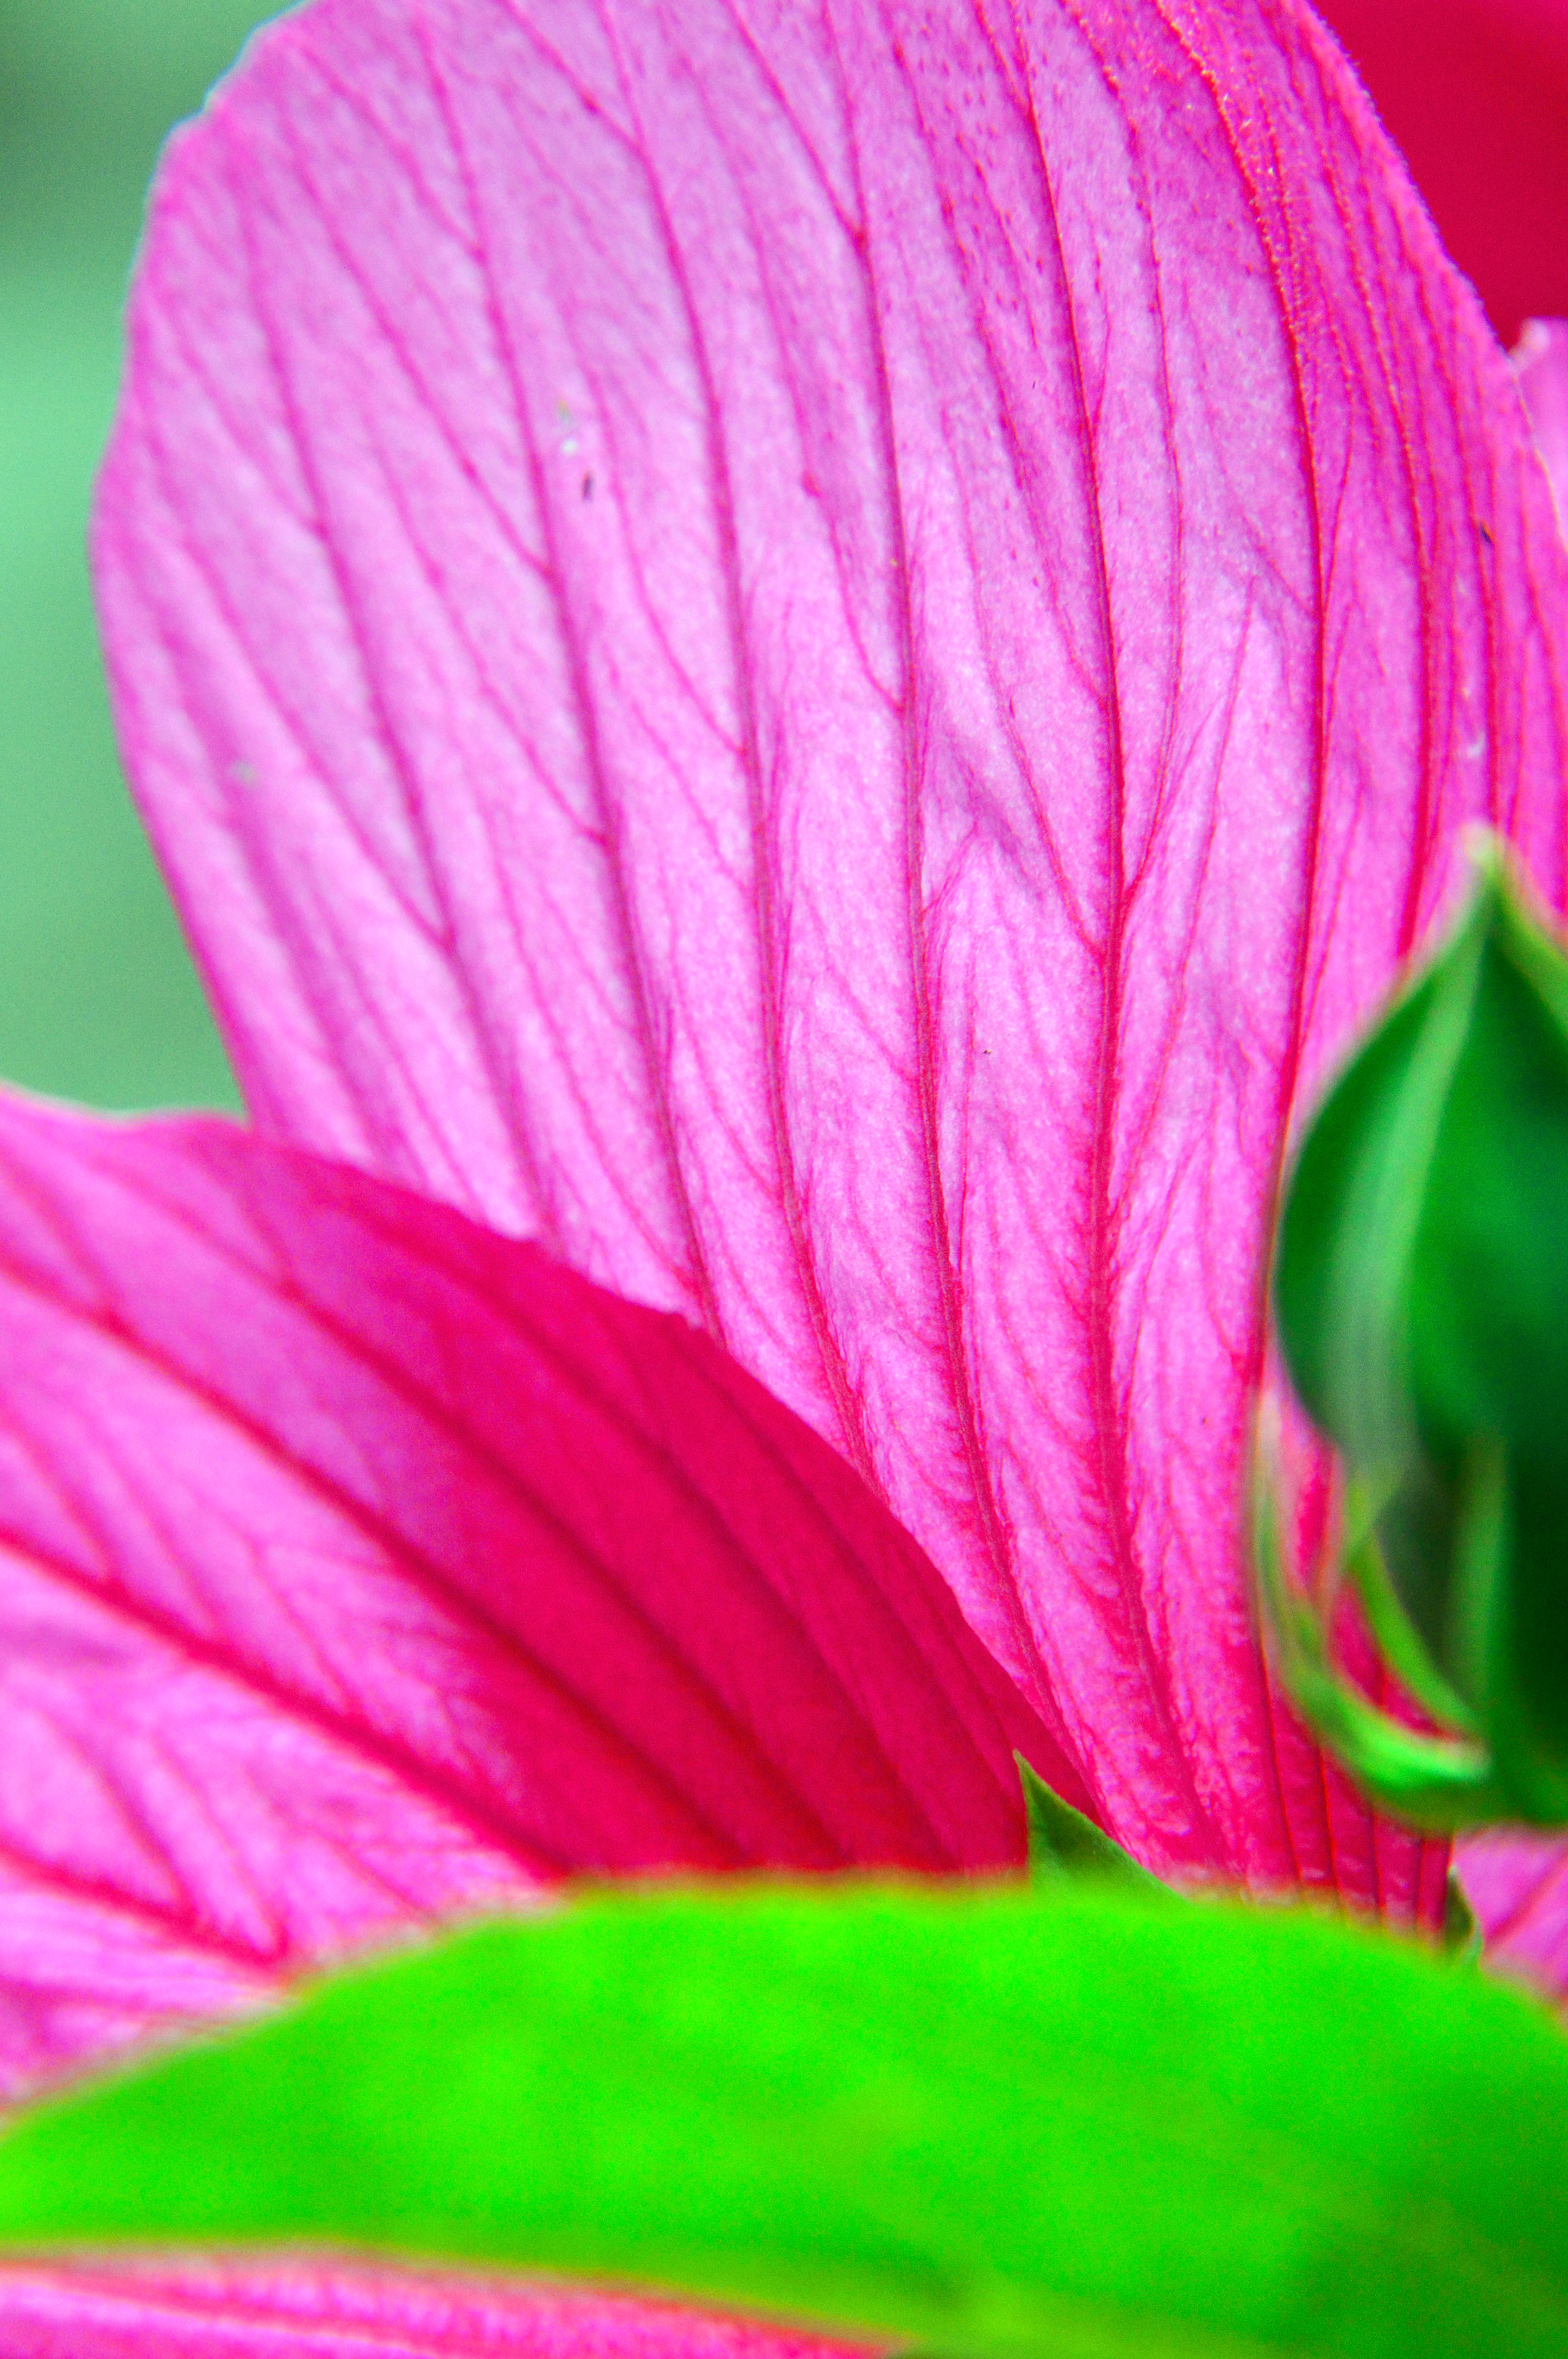
flower, pink, green, petal, close up, macro photography, magenta, flora, leaf, plant stem